Calgary

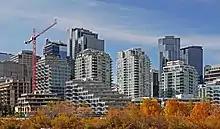
Calgary's Eau Claire community, adjacent to downtown and Prince's Island Park

Only a little over a decade after shuttering the municipal tram lines, Calgary City Council began investigating rapid transit. In 1966 a heavy rail transit proposal was developed, however the estimated costs continued to grow rapidly, and the plan was re-evaluated in 1975. In May 1977, Calgary City Council directed that a detailed design and construction start on the south leg of a light rail transit system, which opened on May 25, 1981, and dubbed the CTrain.